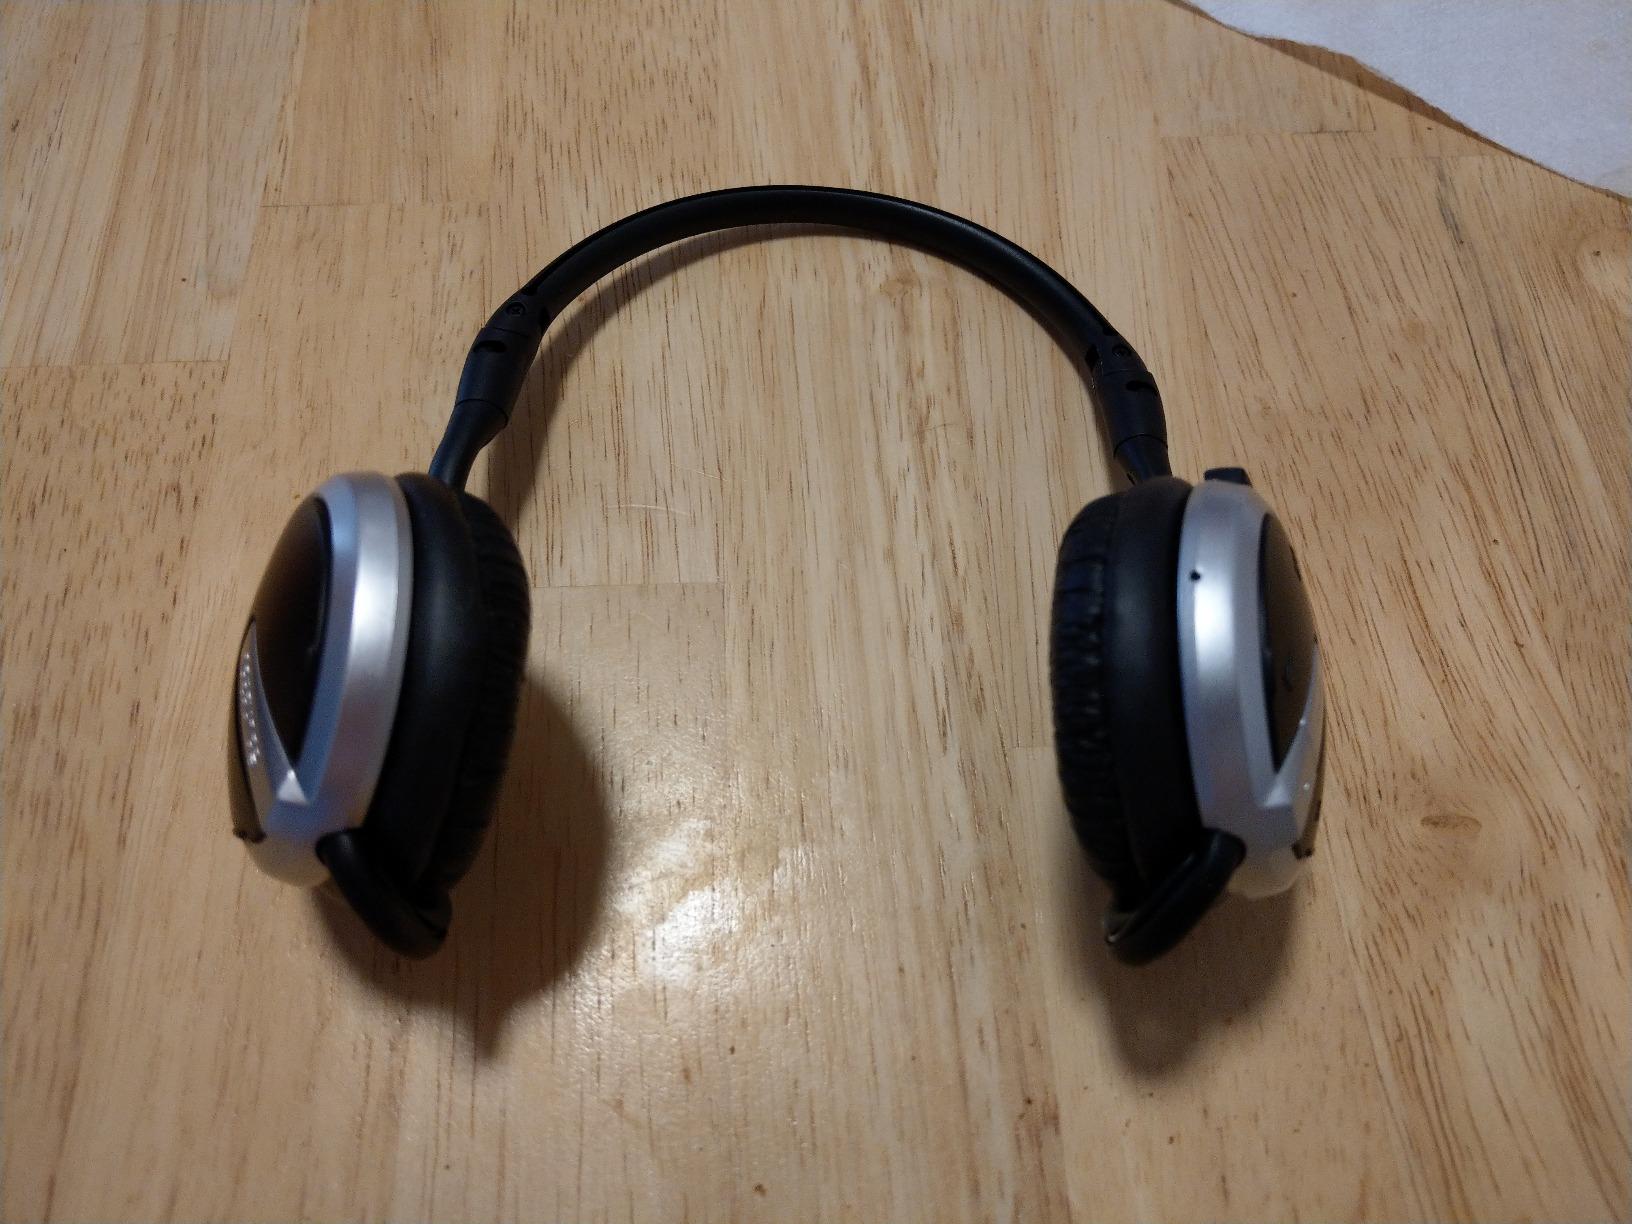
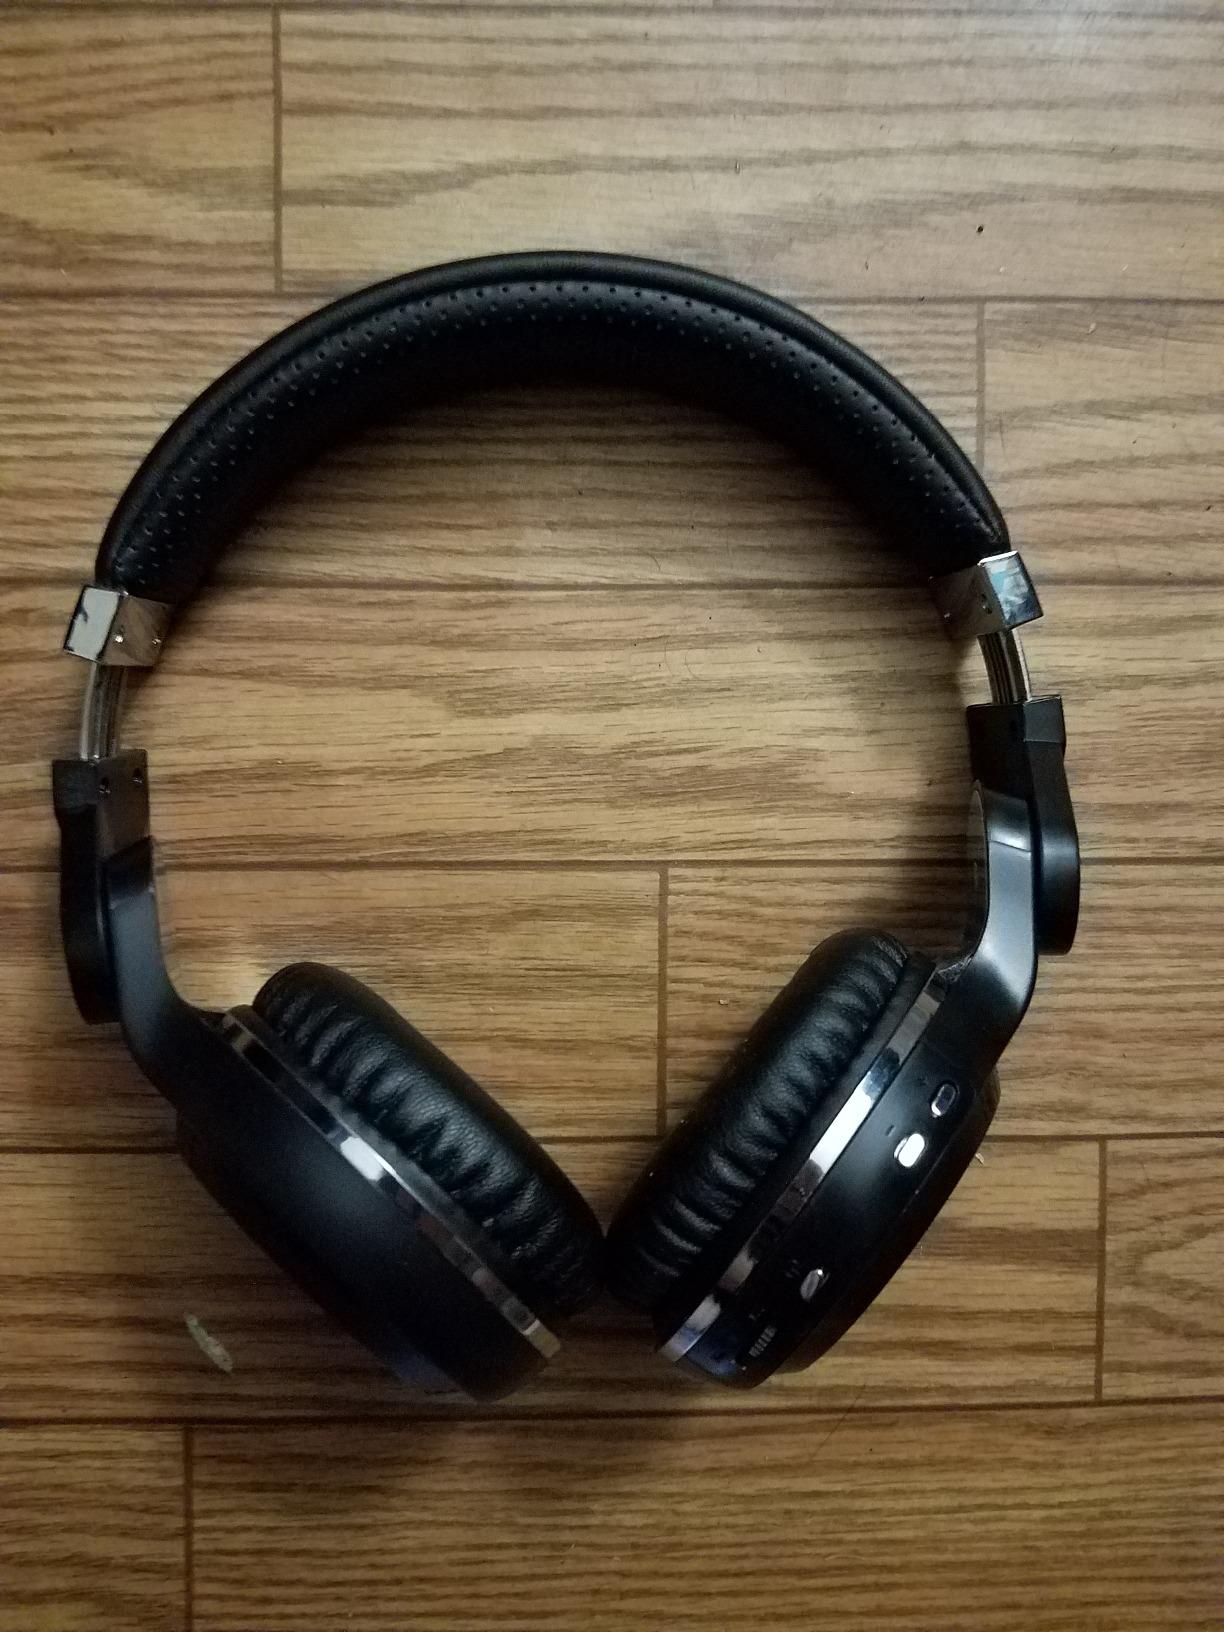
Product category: headphones
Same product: no